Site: brandenburg
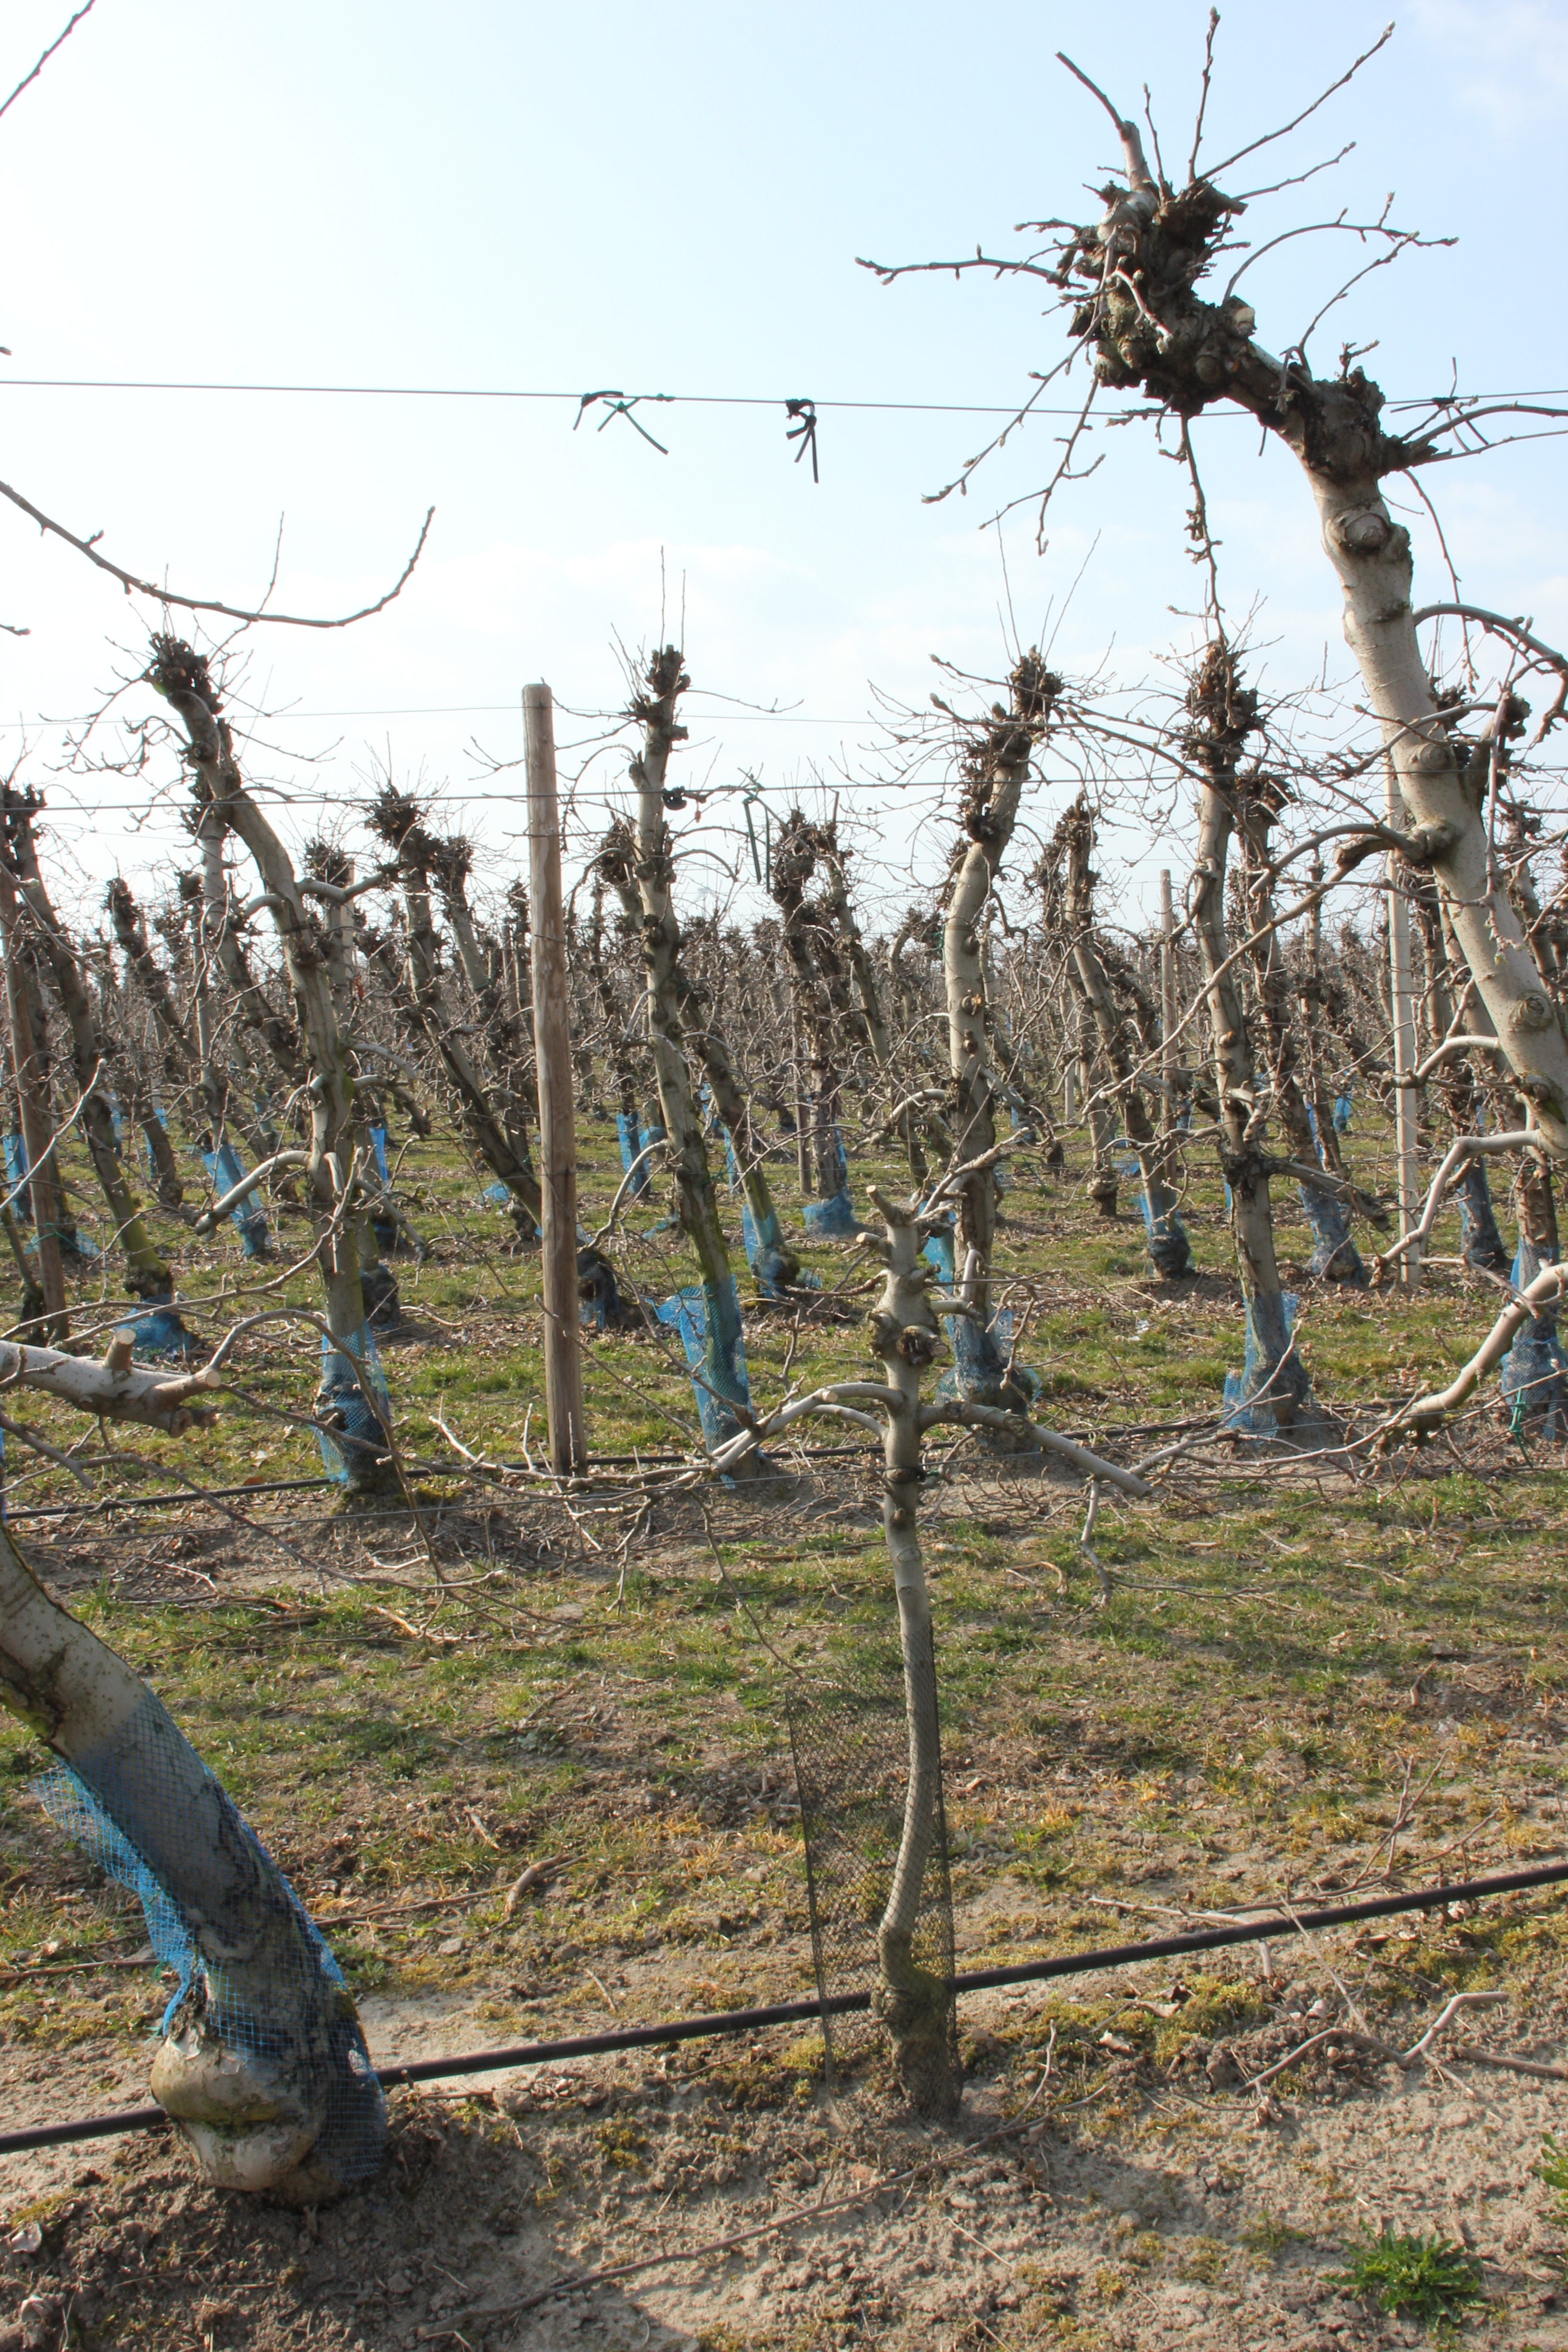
Growth stage (BBCH 03): Bud development